Victorian wine

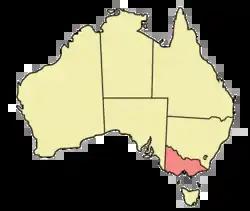
Location of Victoria within Australia.

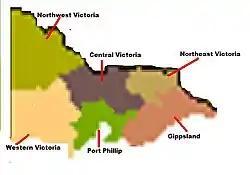
Victoria's wine zones.

Since the 1960s, Australia's labeling laws have centered on an appellation system that distinguishes the geographic origins of the grape. Under these laws at least 85% of the grapes must be from the region that is designated on the wine label. In the late 1990s more definitive boundaries were established that divided Australia up into "Geographic Indications" (GI) known as zones, regions and subregions. The wine zones of Victoria are Central Victoria, North East Victoria, North West Victoria, Western Victoria, Port Phillip and Gippsland.